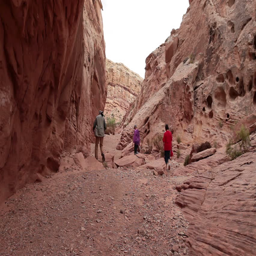
people walking hike out steep slot canyon southern desert .